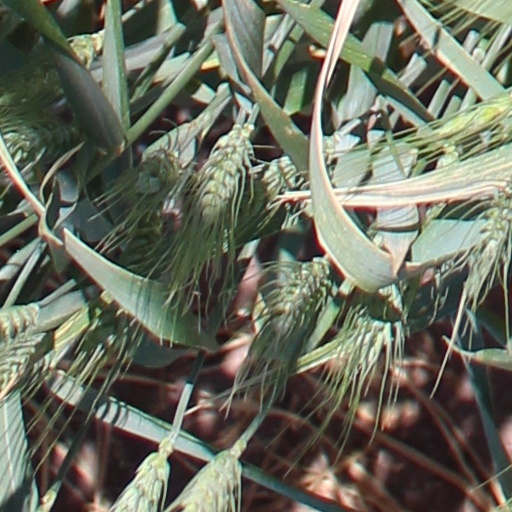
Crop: wheat